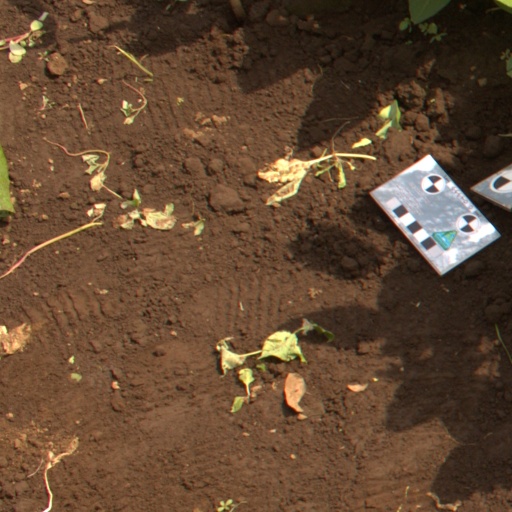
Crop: soybean